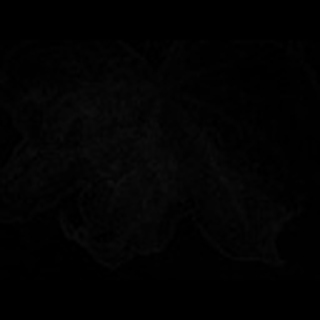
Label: cotton_bacterial_blight